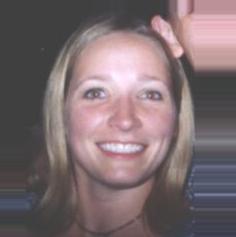
Age: 25